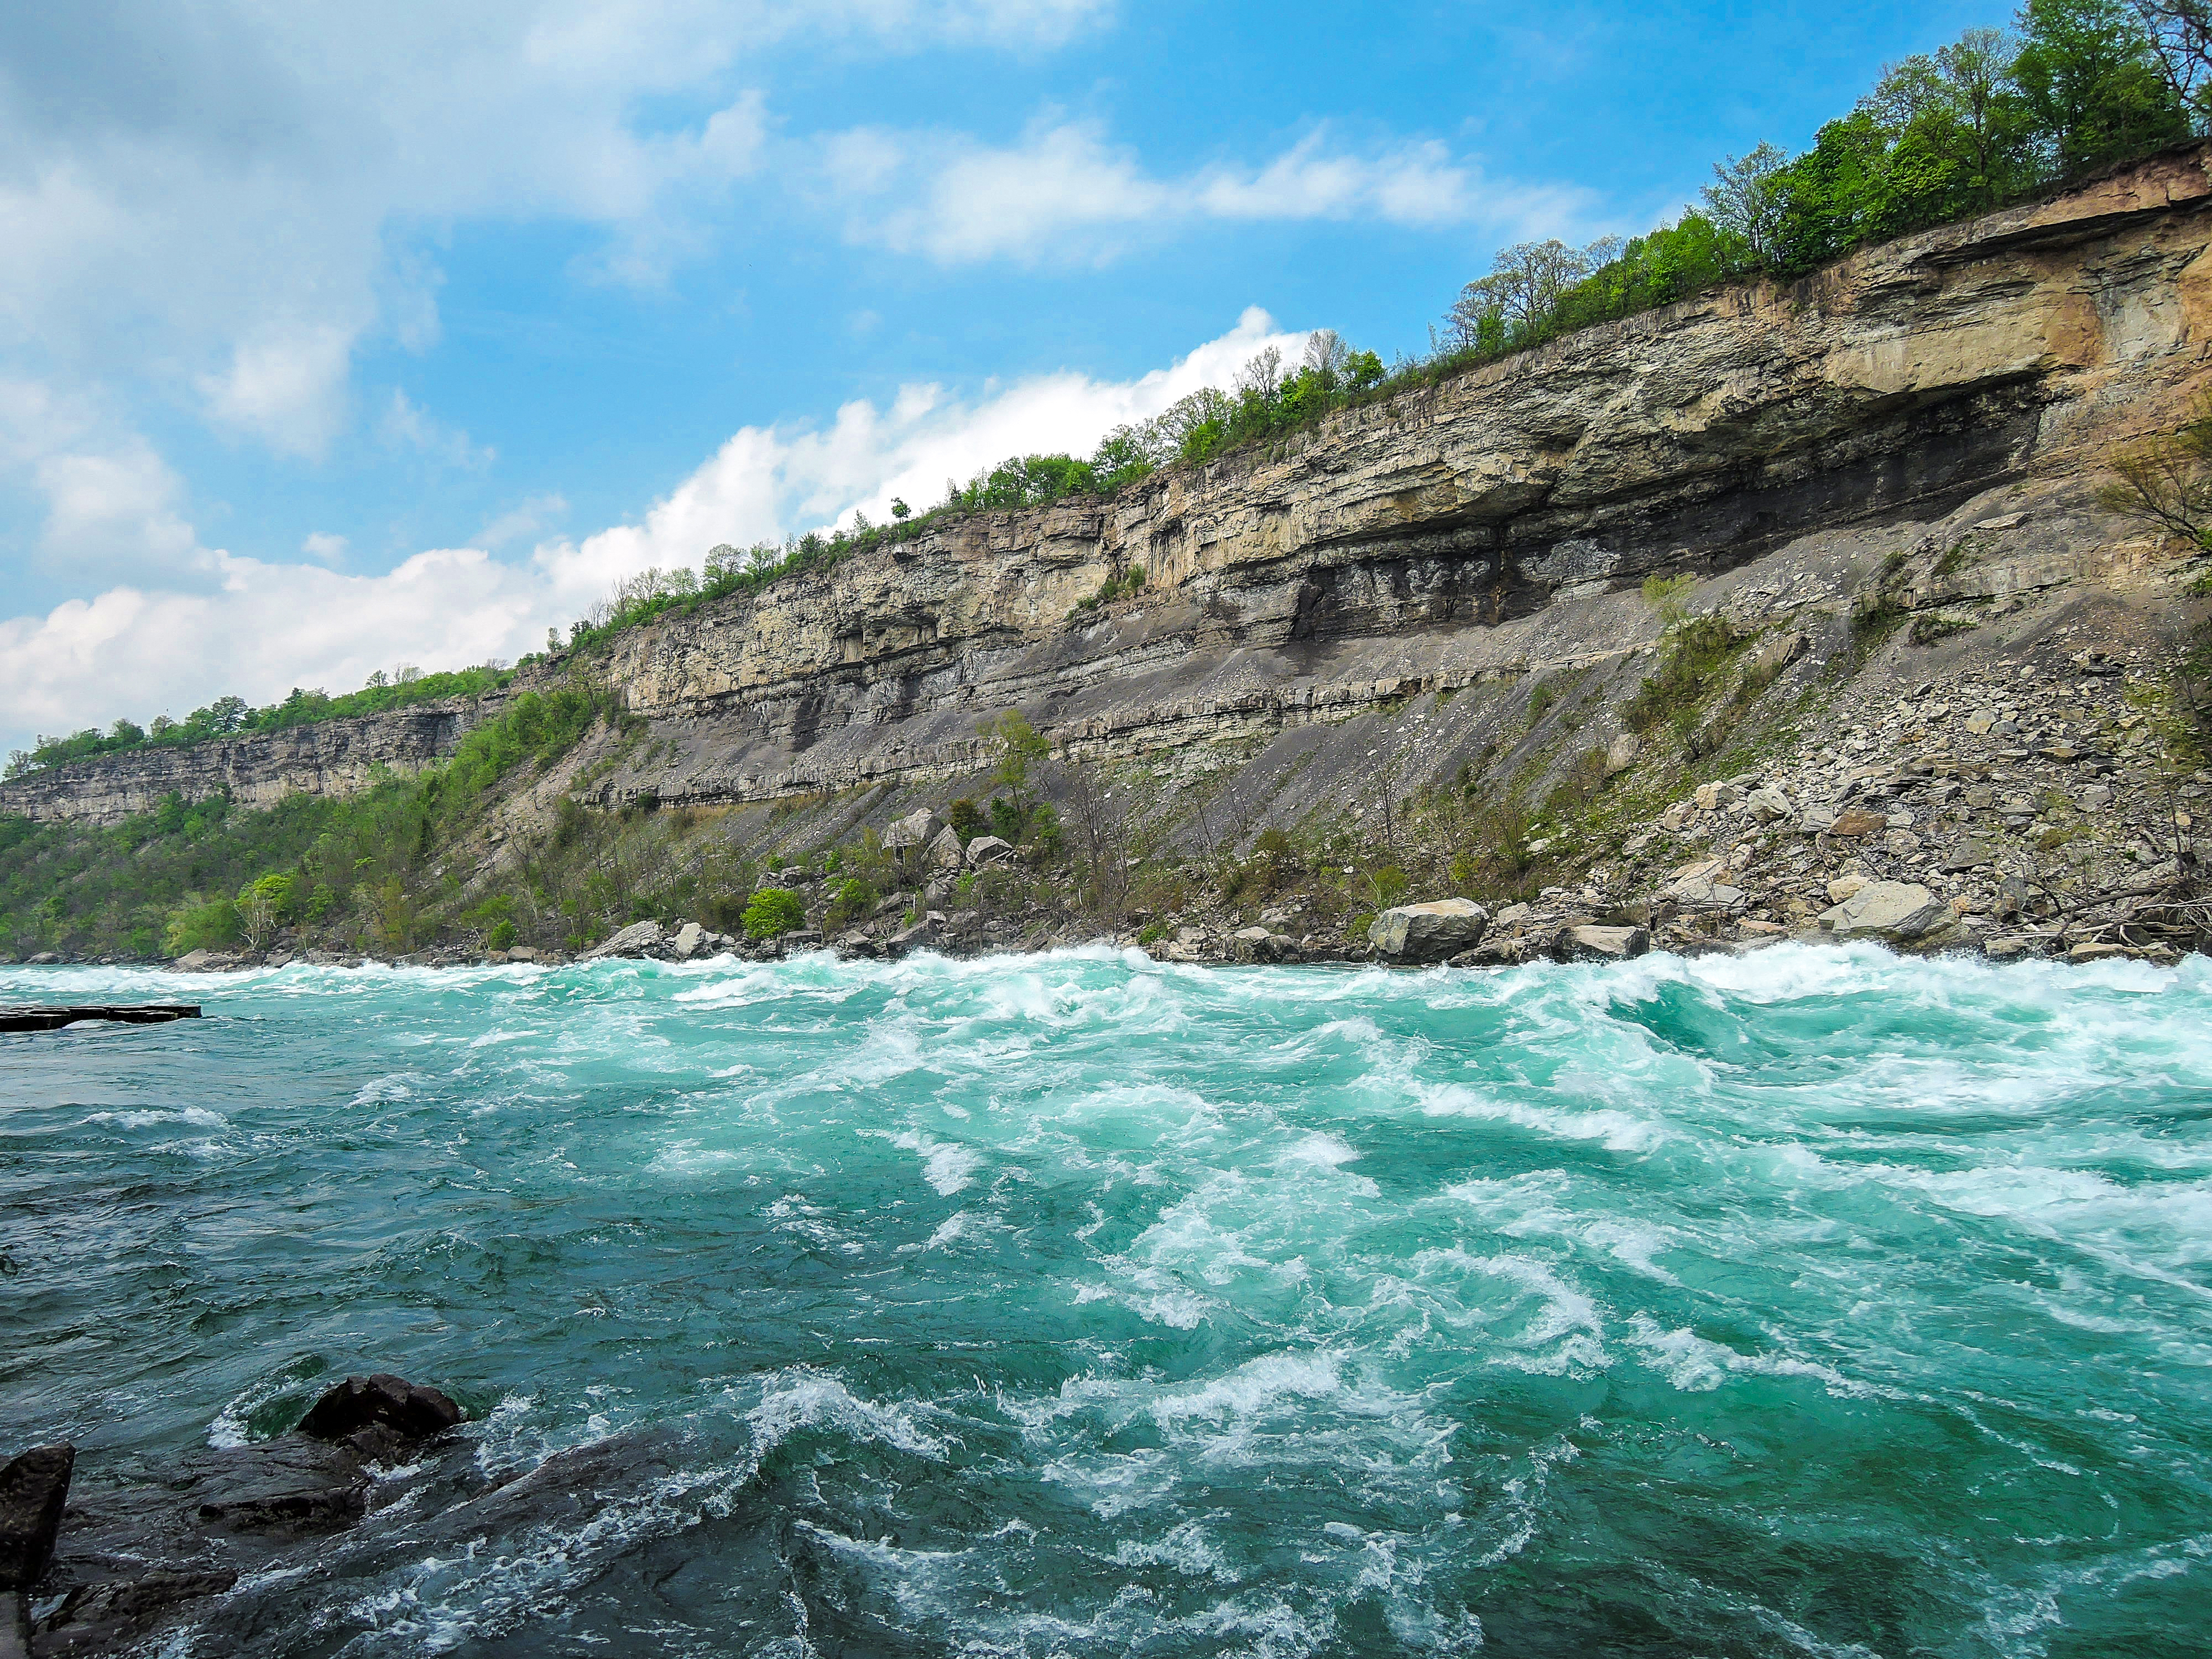
niagara river, water, body of water, sea, coastal and oceanic landforms, coast, rapid, river, cliff, watercourse, sky, promontory, wave, shore, ocean, rock, terrain, water resources, bay, escarpment, cove, inlet, cape, headland, formation, wind wave, klippe, tree